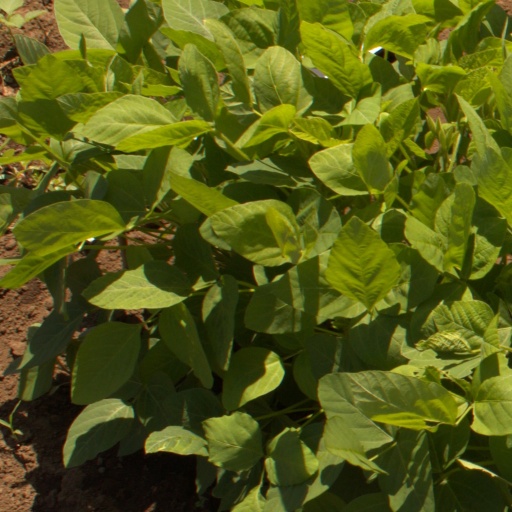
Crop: soybean